Ras Laffan Industrial City

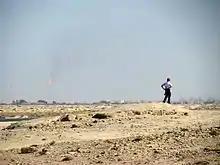
Far view of LNG production in Ras Laffan from the ridges of Jebel Jassassiyeh

Ras Laffan is located at a very low elevation and has sandy soils. It is north of the capital Doha and southeast of Ras Rakan. There is a reef off the coast.